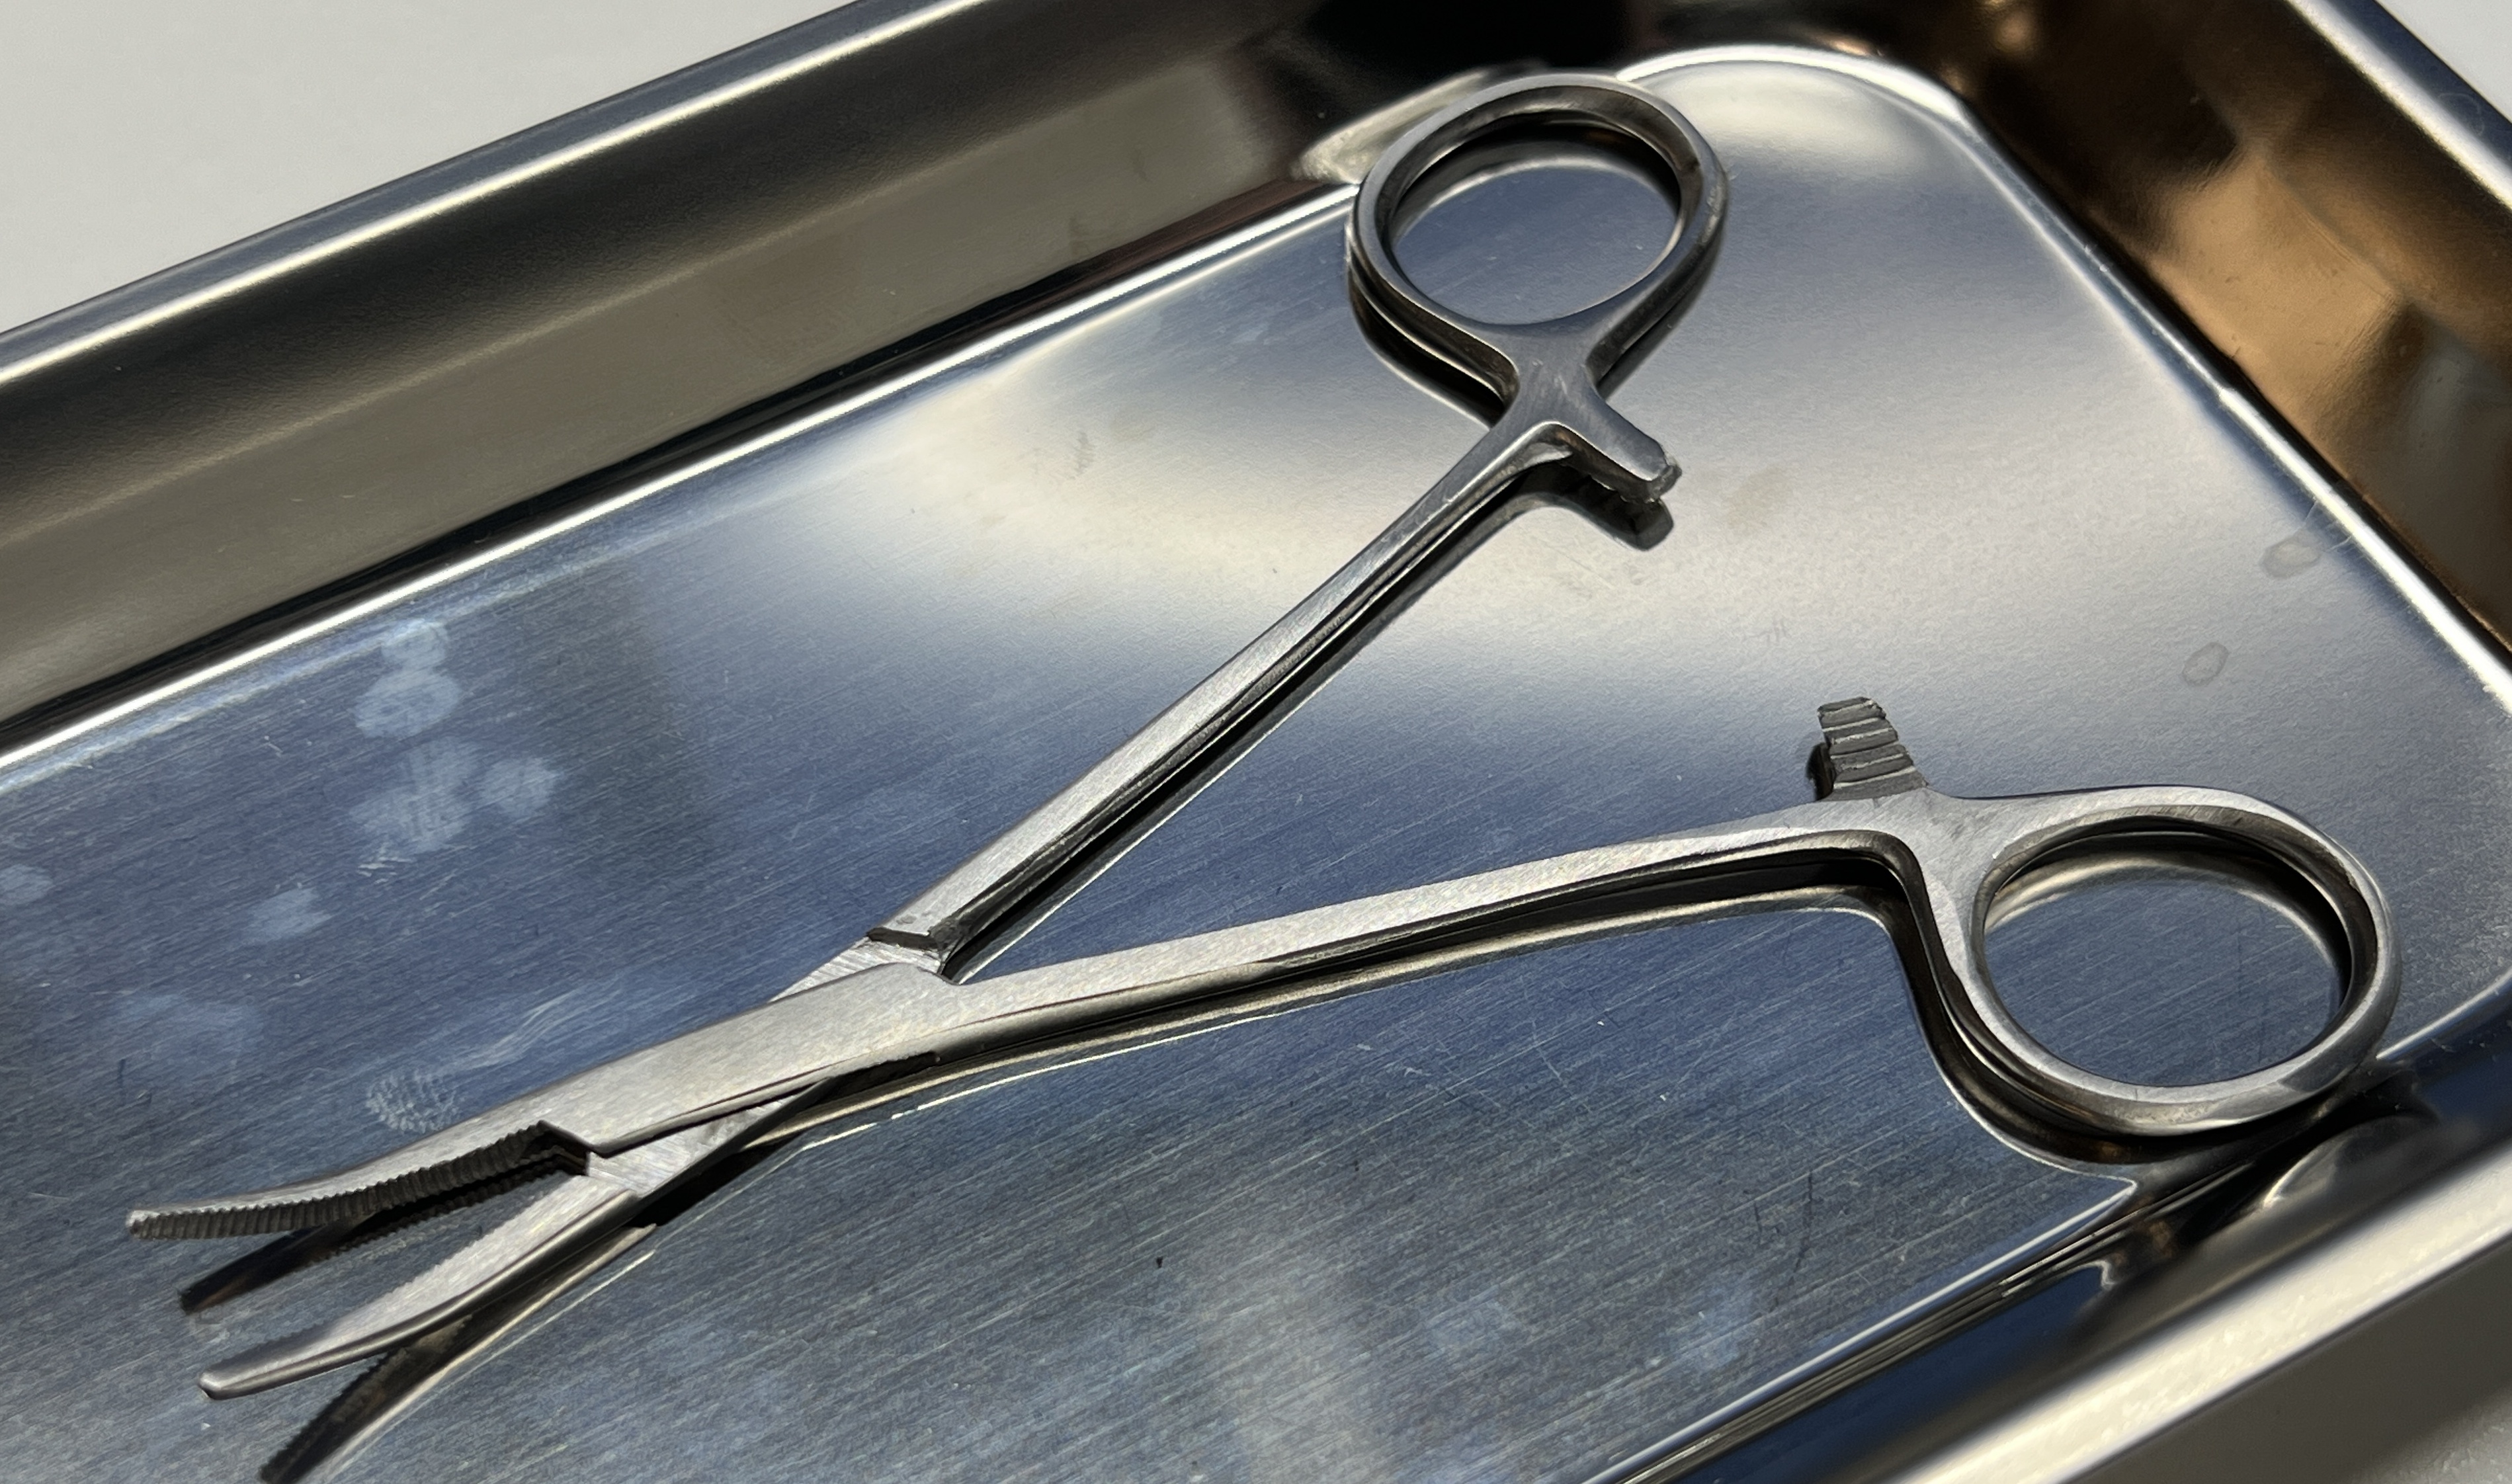
Hinged instrument state: open